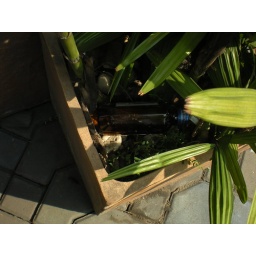
red bull bottle in plants-Shikhar